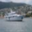
Label: ship